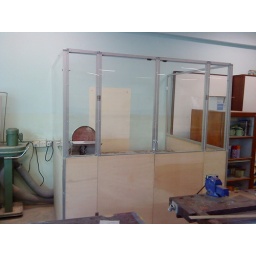
partition against wall - floor area : 5ft x 6ft